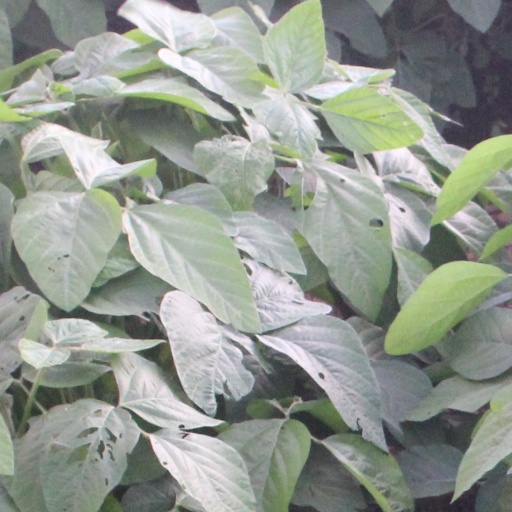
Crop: soybean